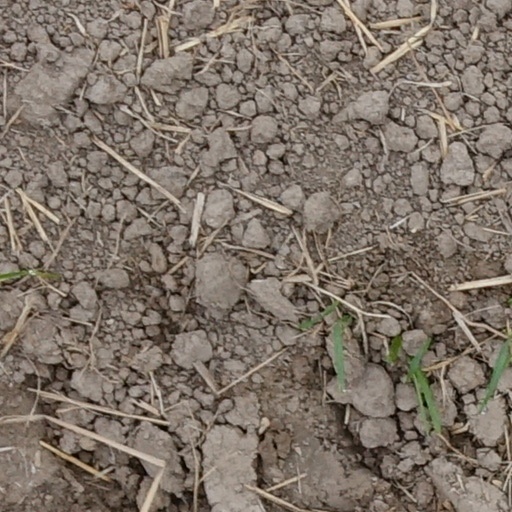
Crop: wheat